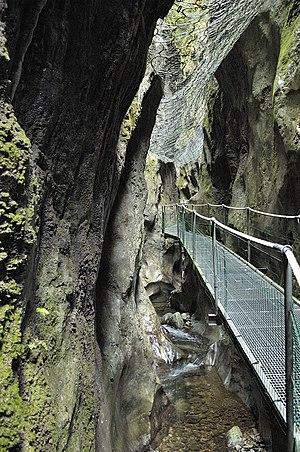
Gorges de la Fou